Pedro Luís Neves

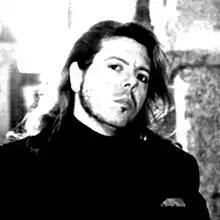

Born in Lisbon, 18 May 1955, Pedro Luís Neves started his musical studies in 1965 at the "Lisbon Calouste Gulbenkian Foundation". Later at the "Academia dos Amadores de Música", and studied piano, harmony and composition with Maestro João de Mello Júnior. He studied biology at the University of Lisbon and formed a jazz quartet at the Hot Club of Portugal, entered the universe of improvisation and composition techniques, simultaneously collaborating in the creation of two experimental theatre shows with Lisbon's "Comuna Teatro de Pesquisa" and "Teatro Oficina" from Brazil, in Brecht's play "Galileo".